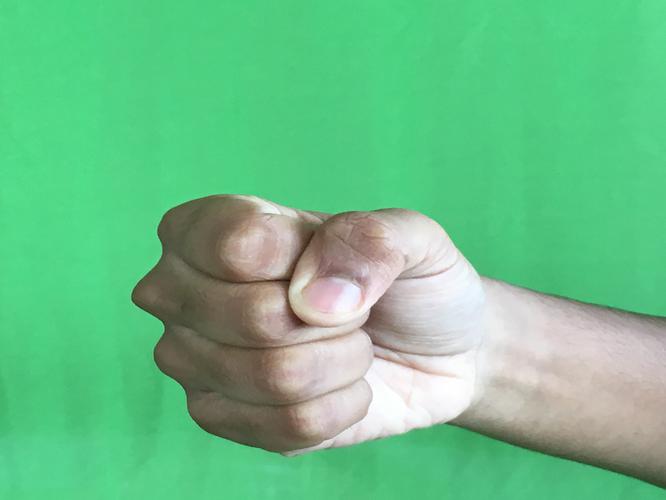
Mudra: Mushti
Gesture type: single_hand